Pilatus PC-6 Porter

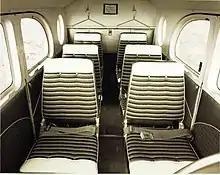
PC-6 cabin interior, circa 1960s

The Pilatus PC-6 Porter is a Short Takeoff and Landing (STOL) utility aircraft. The majority of aircraft are powered by a single Pratt & Whitney Canada PT6A turboprop engine, which drives a fully reversible, constant-speed, three-bladed HC-B3TN-3D (or an alternative four-bladed HC-D4N-3P) Hartzell aluminium propeller via a reduction gearbox. Pilatus claims that it possesses unique STOL capabilities, capable of landing in places only otherwise accessible by rotorcraft. It is fully capable of being operated from unprepared rough airstrips, in remote areas, hot climates and at high altitudes in all-weather conditions. In particular, the undercarriage employed provides for high wing and propeller clearances, making the PC-6 less susceptible to damage than conventional nosewheel-type undercarriages. For further landing versatility, various types of landing gear may be optionally installed allowing it to operate from different types of terrain; options include floats for water landings and skis for landing on snow.